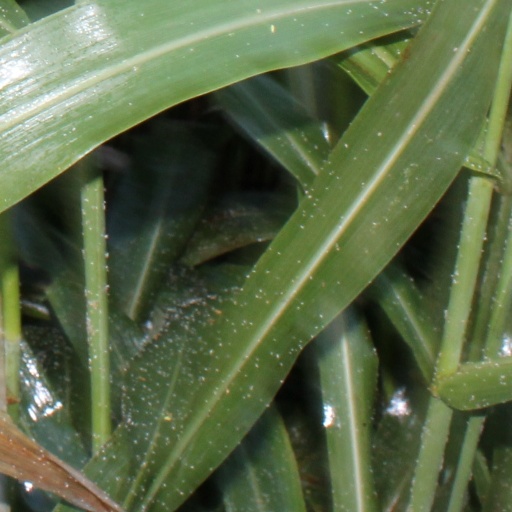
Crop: sorghum